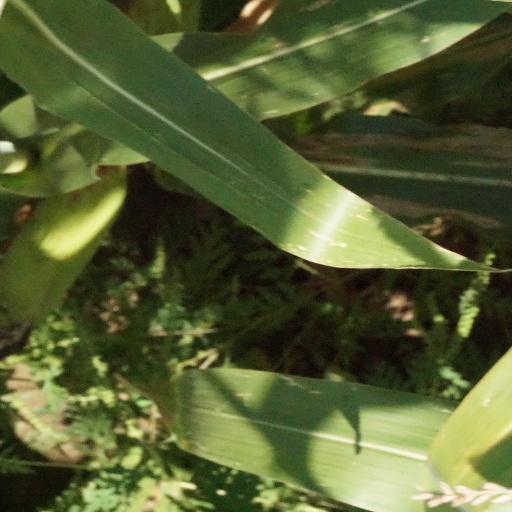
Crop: maize; corn